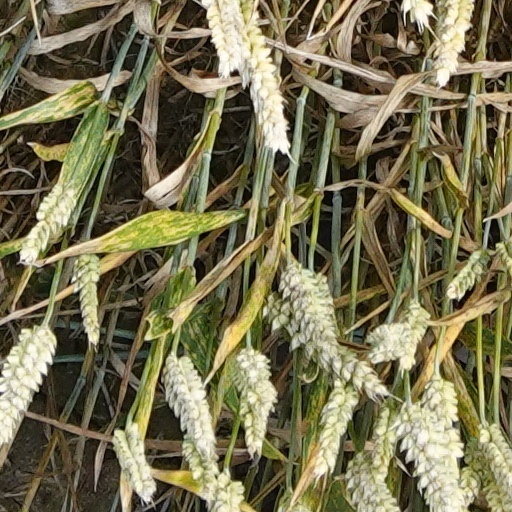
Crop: wheat